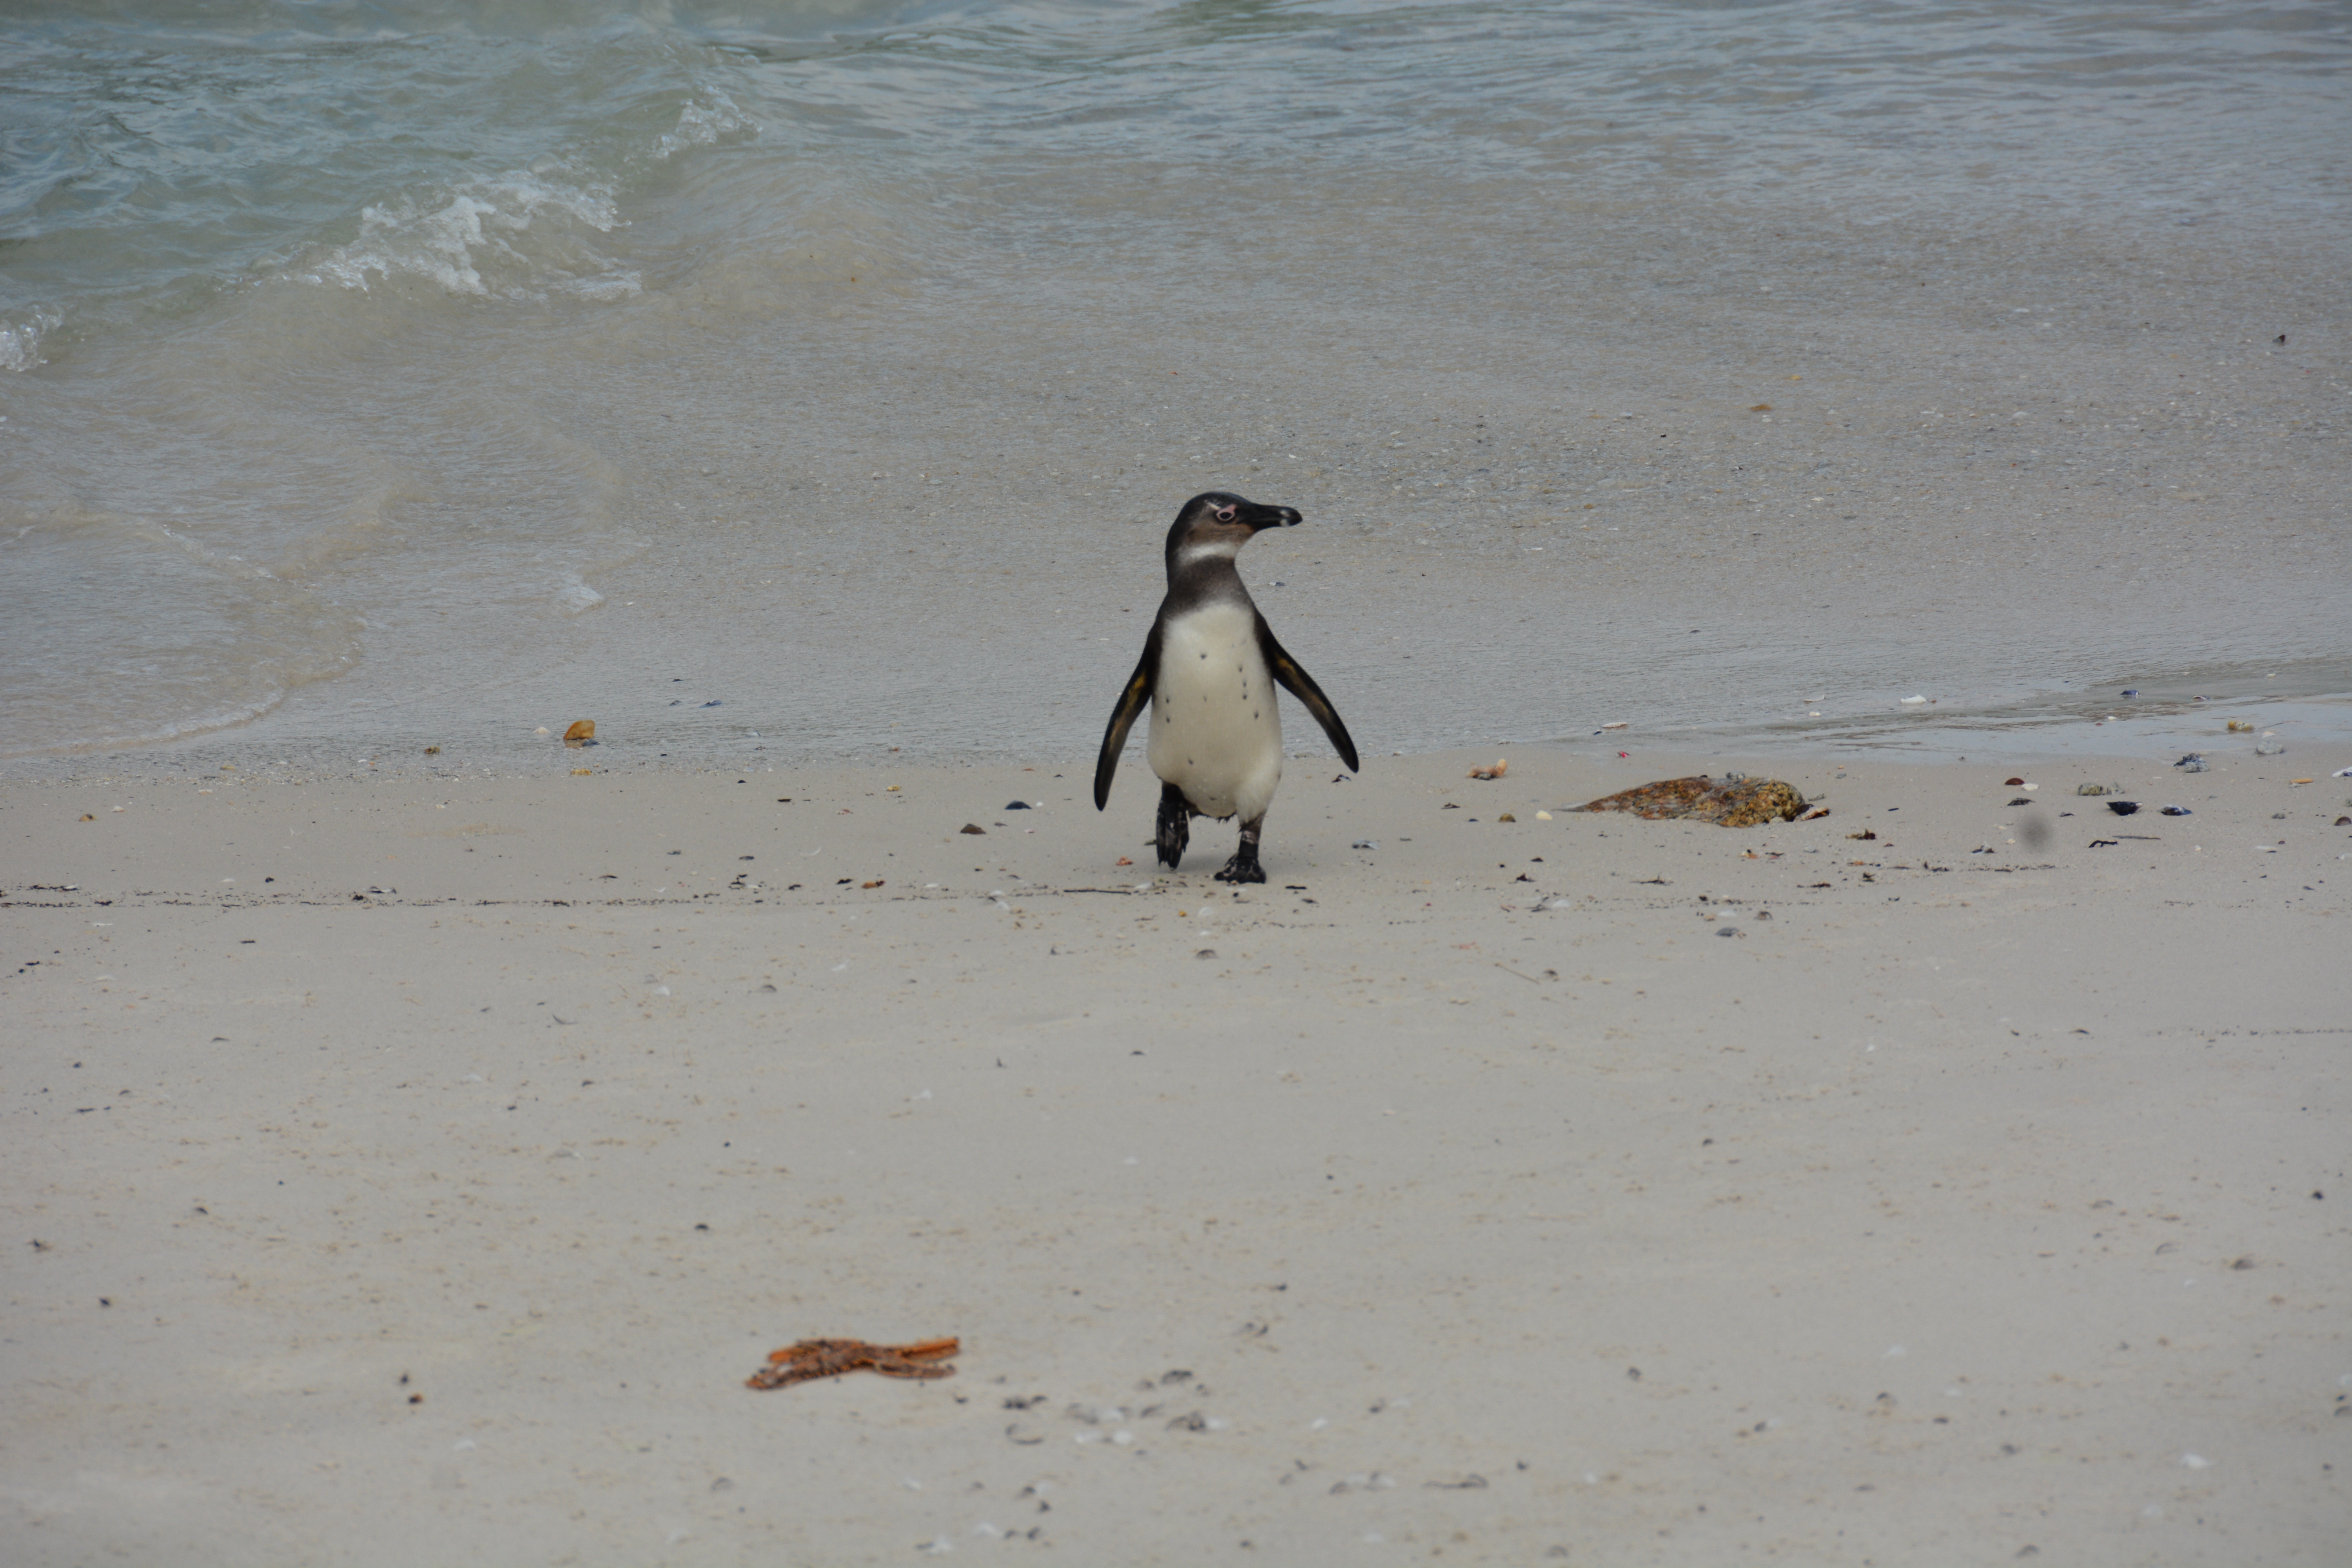
beach, sea, water, sand, bird, wildlife, africa, penguin, south africa, flightless bird, cape point